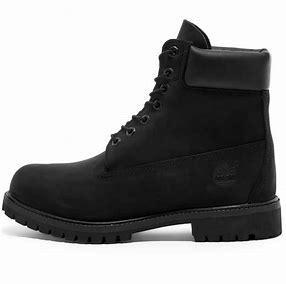
Brand: Timberland
Model: 6